Gloria Guevara

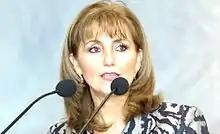
Secretary Guevara speaking during Travel Summit

During her time in government, Mexico faced the accumulated impact of the 2008 financial crisis and the H1N1 flu.